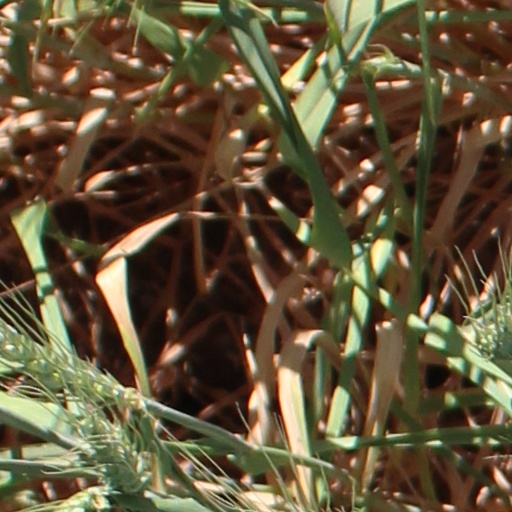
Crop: wheat